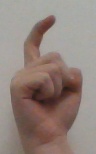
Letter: ra